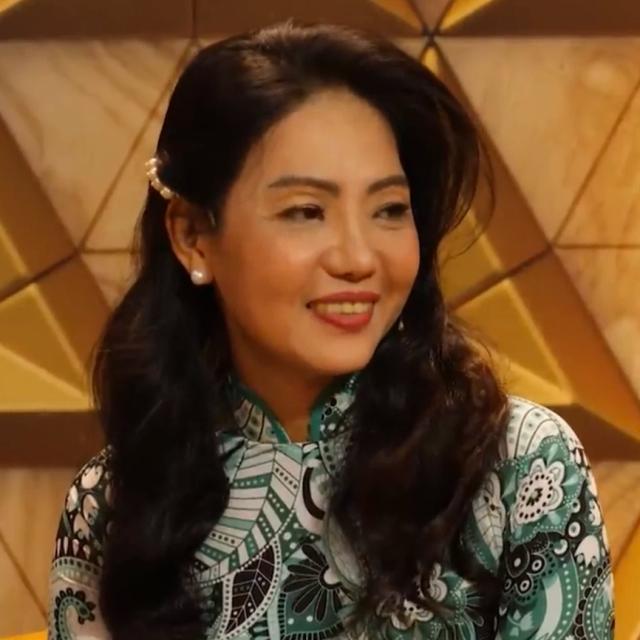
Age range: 45-64